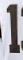
Number: 1